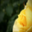
Label: rose